Manufacture nationale de Sèvres

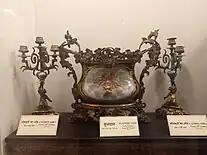
Sèvres flower vase from 18th century displayed in Salar Jung Museum Hyderabad, India

Due to its reputation for excellence and its prestige, the manufactory has always attracted some of the best ceramists. Among the best known are: